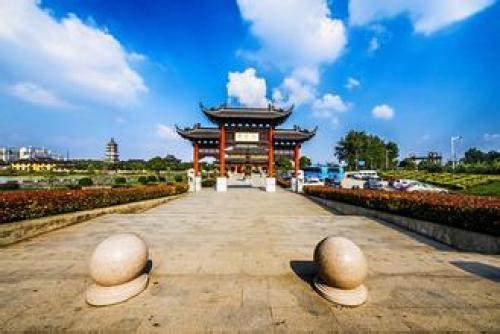
地标名称：镇国寺
所在城市：扬州市·高邮市